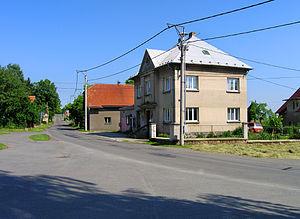
Křížkový Újezdec est une commune du district de Prague-Est, dans la région de Bohême-Centrale, en République tchèque. Sa population s'élevait à 253 habitants en 2020.